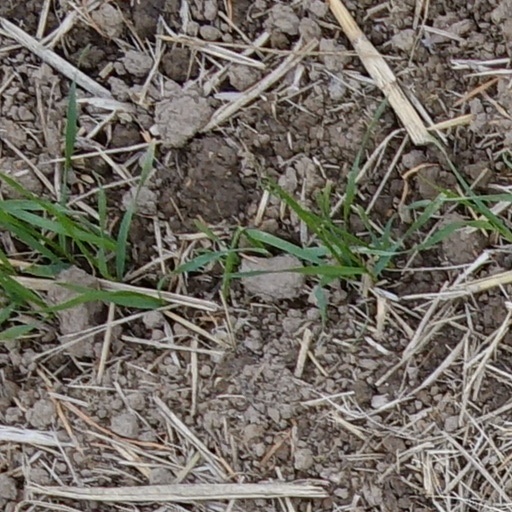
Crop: wheat